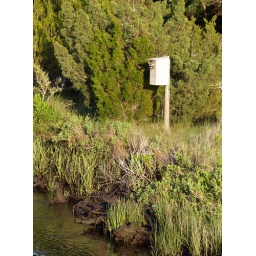
racoon in duck box